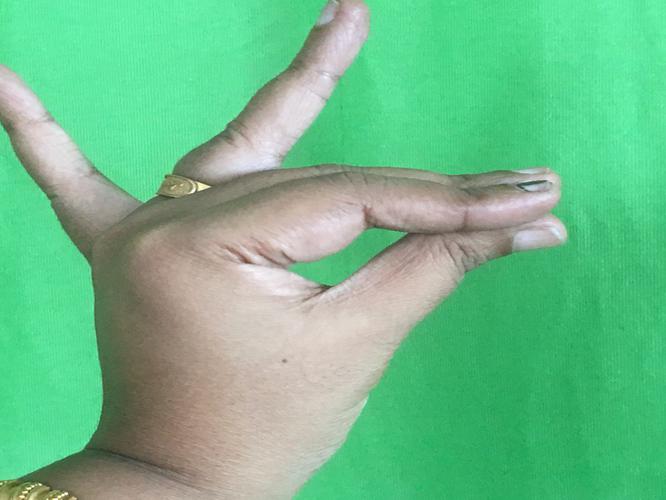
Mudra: Katakamukha_1
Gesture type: single_hand